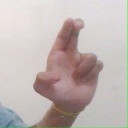
अक्षर: आ